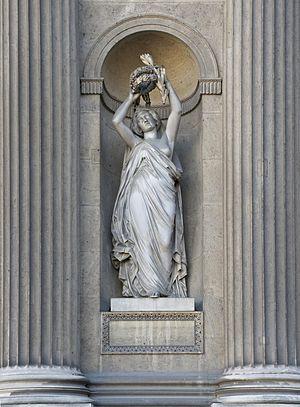
Une statue dans une niche, Cour Carrée du Louvre, Paris.
Victor-Edmond Leharivel-Durocher est un sculpteur français, né le 20 novembre 1816 à Chanu et mort dans la même ville, le 9 octobre 1878.